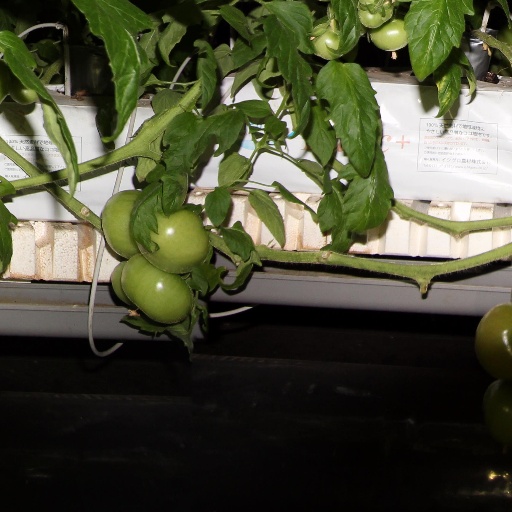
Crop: tomato